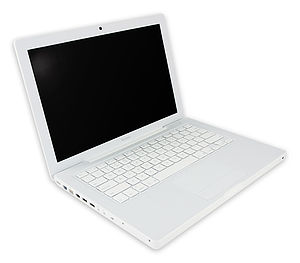
MacBook
En hvid MacBook.
"MacBook er en serie bærbare computere lavet af Apple Inc. Maskinerne blev introduceret 16. maj 2006. Der er lavet tre modeller af MacBook; to hvide som har afløst iBook G4 og en sort som har afløst PowerBook 12"". Hovedforskellen fra den forrige model er, at den nye serie bruger processorer fra Intel hvor iBook og PowerBook bruger PowerPC processorer fra Apple, IBM og Motorola.